Prehistoric agriculture in the Southwestern United States

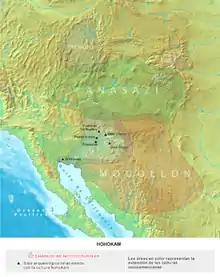
A map of the pre-historic cultures of the American Southwest ca 1200 CE. Several Hohokam settlements are shown

The agricultural practices of the Native Americans inhabiting the American Southwest, which includes the states of Arizona and New Mexico plus portions of surrounding states and neighboring Mexico, are influenced by the low levels of precipitation in the region. Irrigation and several techniques of water harvesting and conservation were essential for successful agriculture. To take advantage of limited water, the southwestern Native Americans utilized irrigation canals, terraces (trincheras), rock mulches, and floodplain cultivation. Success in agriculture enabled some Native Americans to live in communities that numbered in the thousands as compared to their former lives as hunter-gatherers in which their bands numbered only a few dozen.